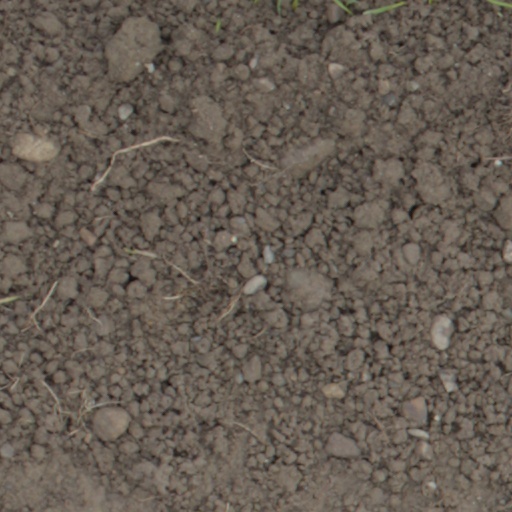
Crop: wheat